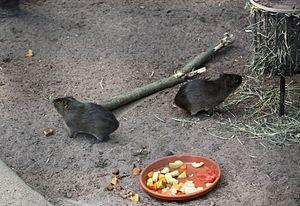
Le Grand cobaye est une espèce de Rongeurs de la famille des Cavidés. On le rencontre sur la côte atlantique de l'Amérique du Sud, au Brésil et en Uruguay.